Toshihiro Iijima

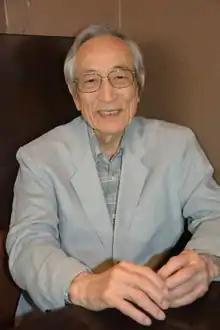
Iijima in 2017

, also known by the names , and , was a Japanese film and television director, producer, and screenwriter.